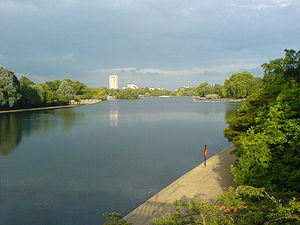
Svømning under sommer-OL 2012 – 10 kilometer mænd
Serpentine Lake i Hyde Park
10 kilometer for mænd under Sommer-OL 2012 fandt sted fra kl. 13.00 den 10. august i The Serpentine i Hyde Park.